Kingdom of Gwynedd

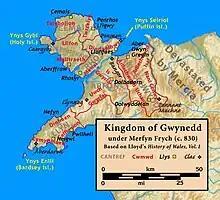
Kingdom of Gwynedd 830

The Battle of Chester did not end the ability of the Welsh to seriously threaten the Anglo-Saxon polities. Among the most powerful of the early kings was Cadwallon ap Cadfan (c. 624 – 634), grandson of Iago ap Beli. He became engaged in an initially disastrous campaign against Northumbria where following a series of epic defeats he was confined first to Anglesey, and then just to Puffin Island, before being forced into exile across the Irish Sea to Dublin, – a place which would come to host many royal refugees from Gwynedd. All must have seemed lost but Cadwallon raised an enormous army and after a brief time in Guernsey he invaded Dumnonia, relieved the West Welsh who were suffering a Mercian invasion and forced the pagan Penda of Mercia into an alliance against Northumbria. With new vigour Cadwallon returned to his Northumbrian foes, defeated their armies and slew a series of their kings. In this furious campaign, his armies devastated Northumbria, captured and sacked York in 633 and briefly controlled the kingdom. At this time, according to Bede, many Northumbrians were slaughtered, "with savage cruelty", by Cadwallon.